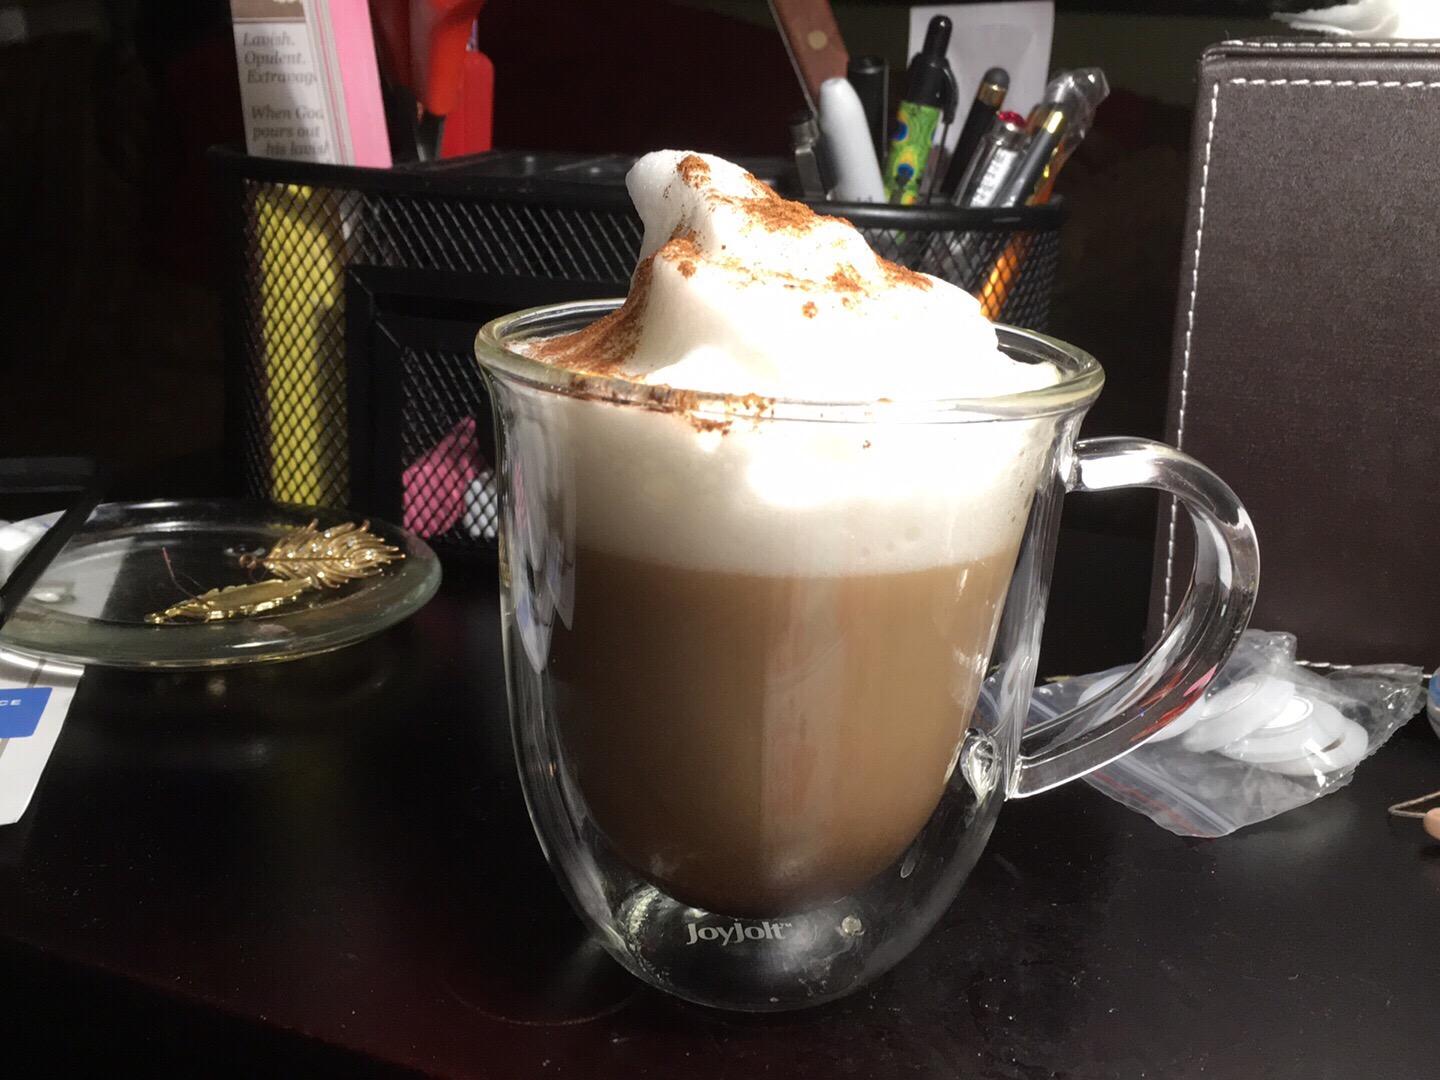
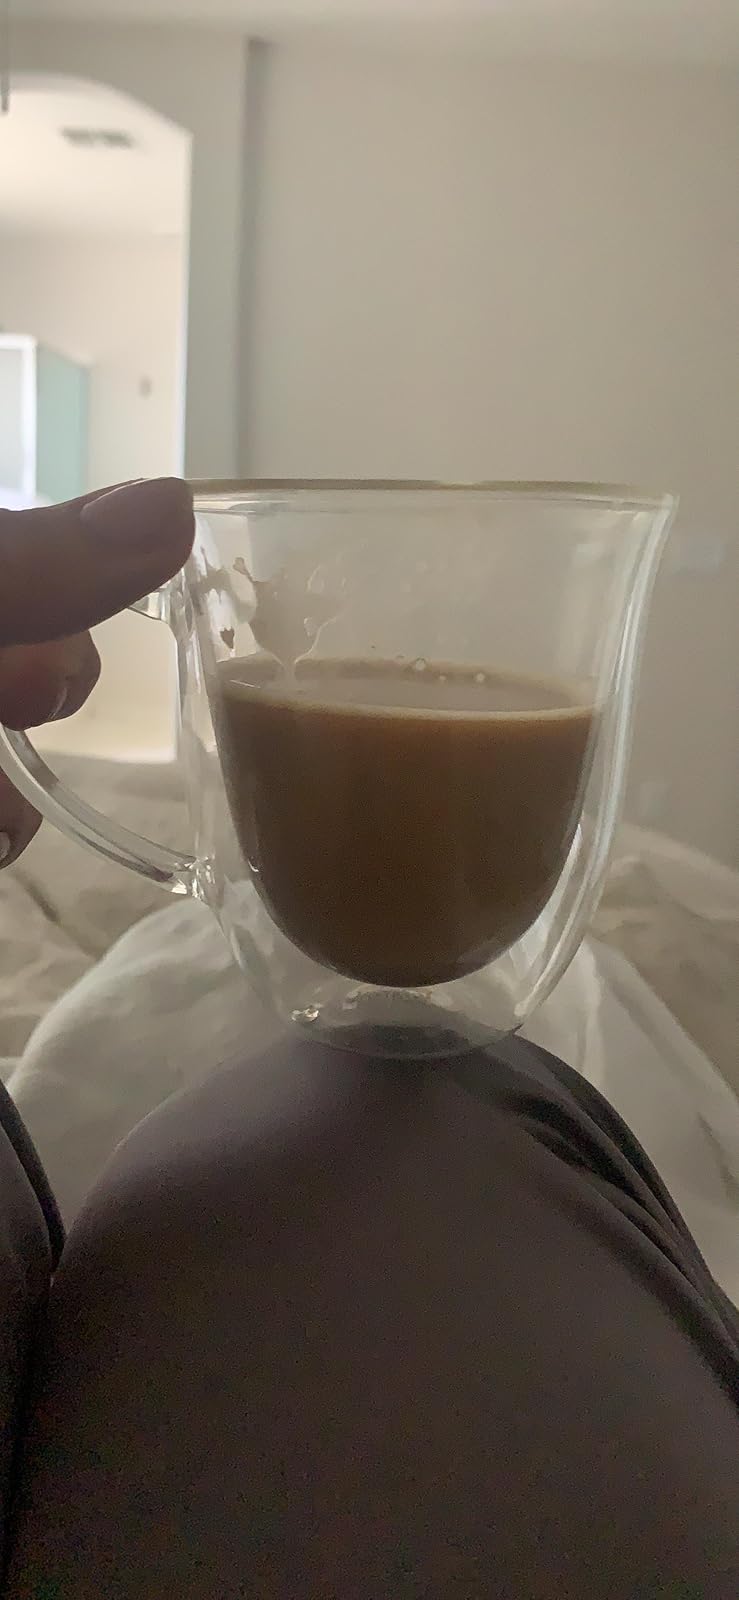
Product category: items_mug
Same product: yes